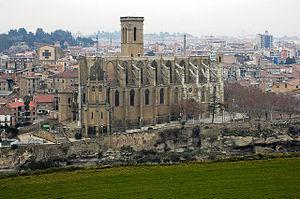
La collégiale basilique de Sainte-Maríe est l'église gothique la plus importante de Manresa. Elle est aussi appelée la Seu.